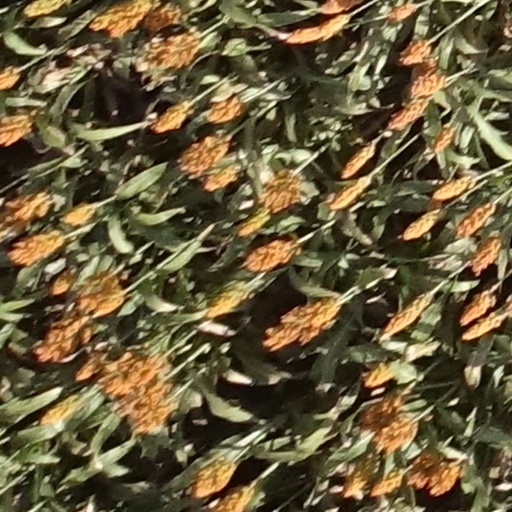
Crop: sorghum